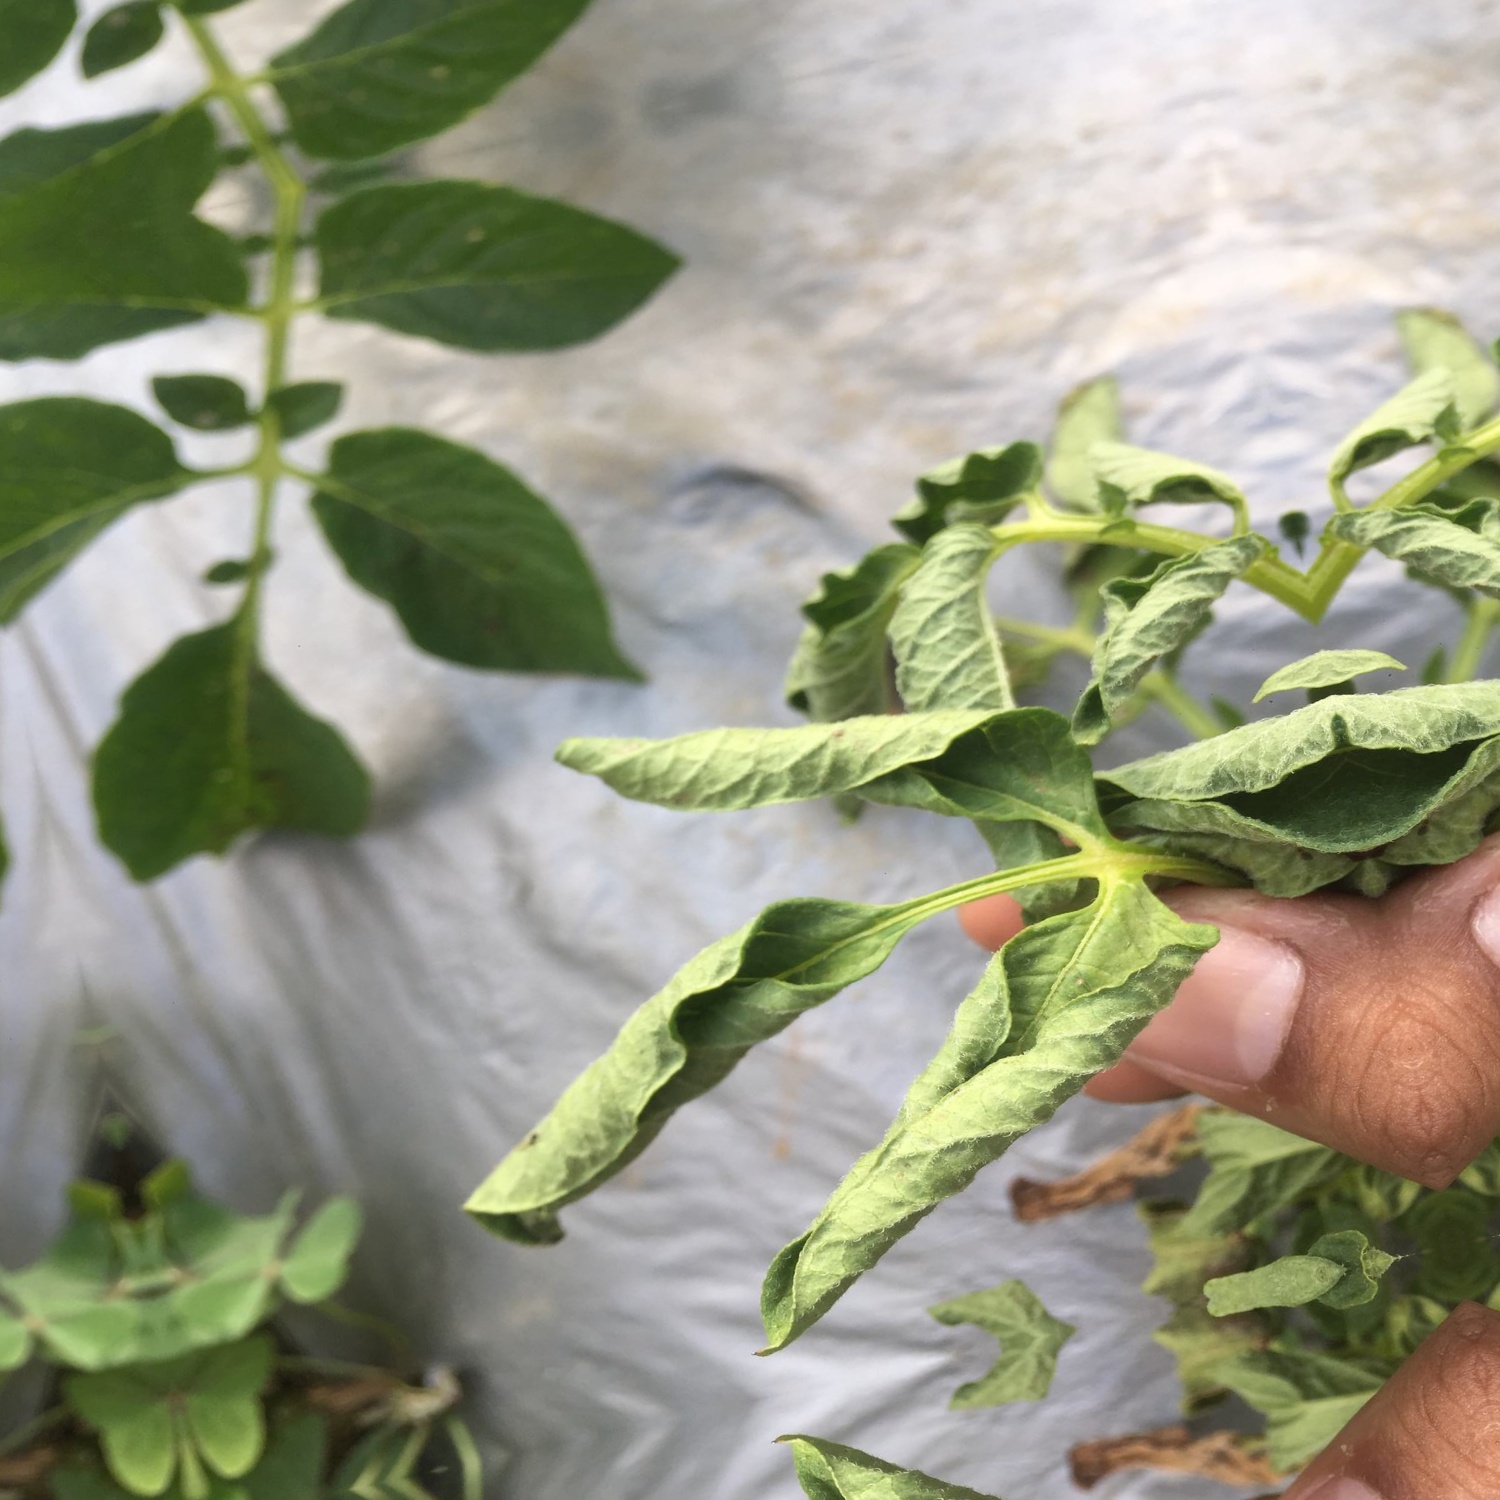
Etiqueta: Pudricion_Parda